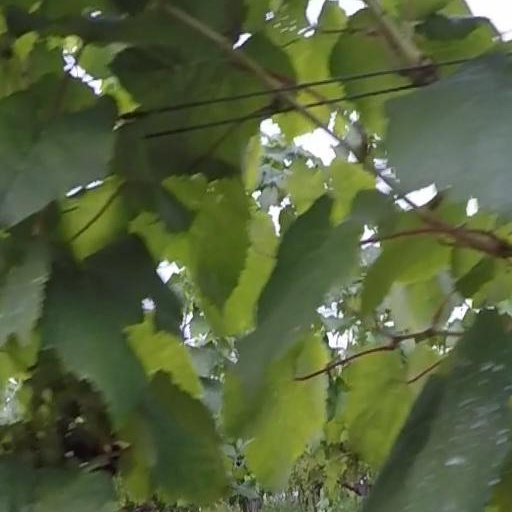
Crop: grape